Central Park

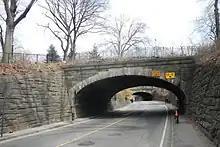
66th Street transverse

Twenty-nine sculptures have been erected within Central Park's boundaries. Most of the sculptures were not part of the Greensward Plan, but were nevertheless included to placate wealthy donors when appreciation of art increased in the late 19th century. Though Vaux and Mould proposed 26 statues in the Terrace in 1862, these were eliminated because they were too expensive. More sculptures were added through the late 19th century, and by 1890s, there were 24 in the park.